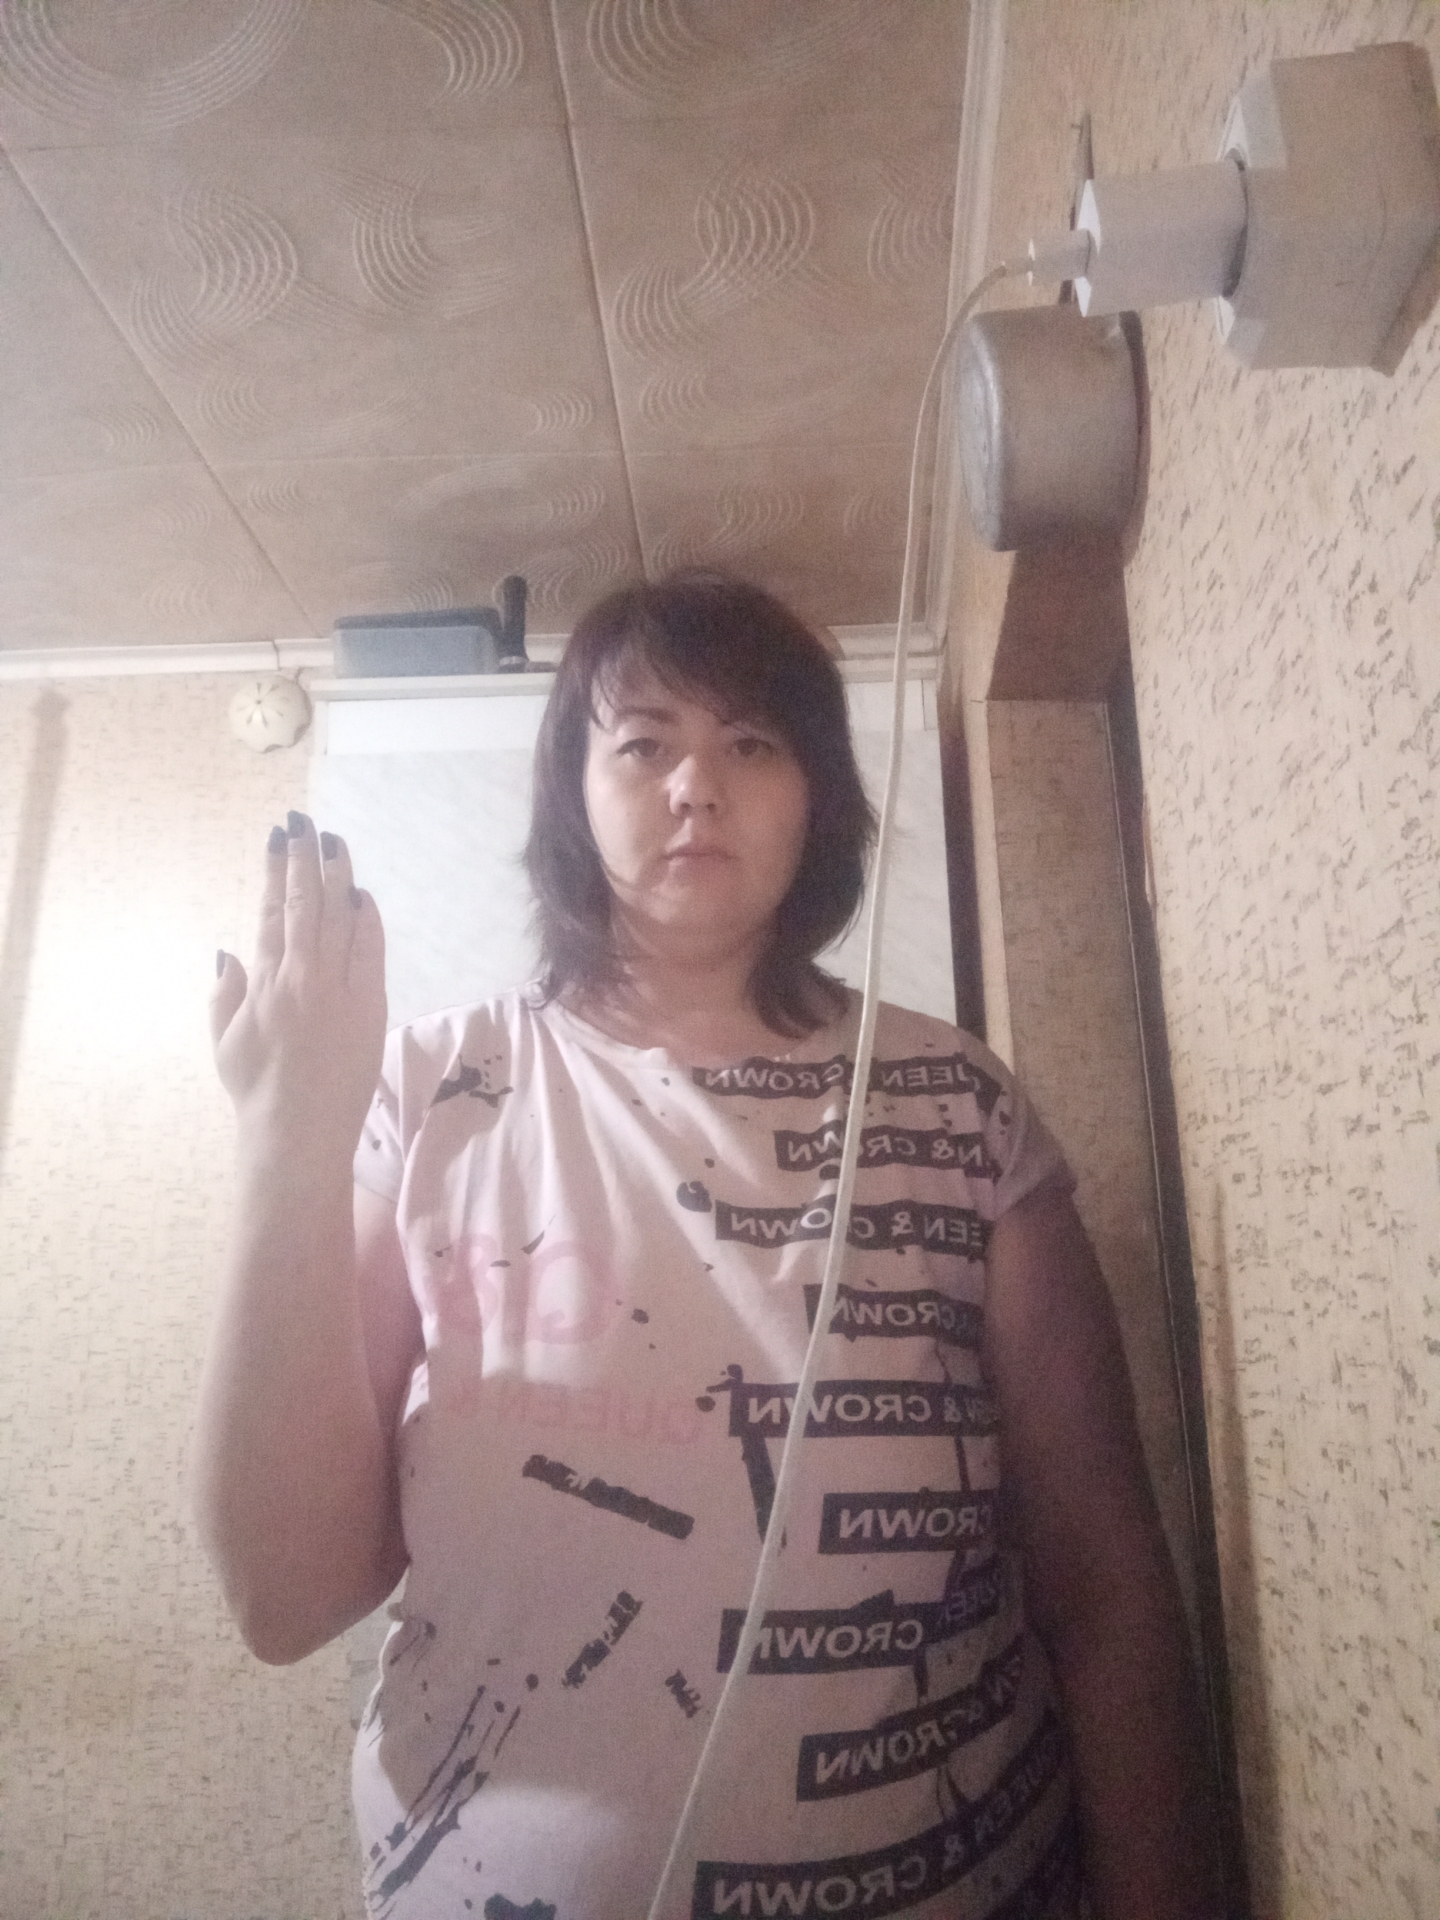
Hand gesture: stop_inverted